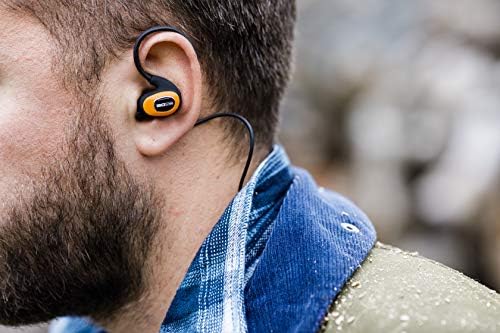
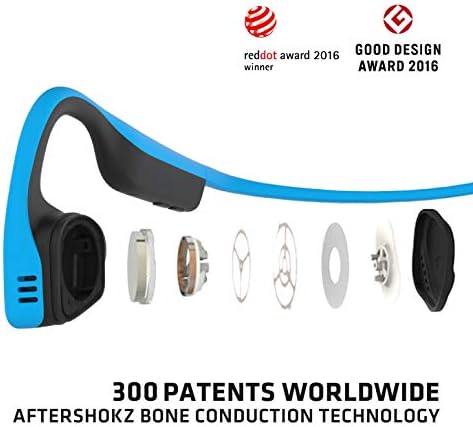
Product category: headphones
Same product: no